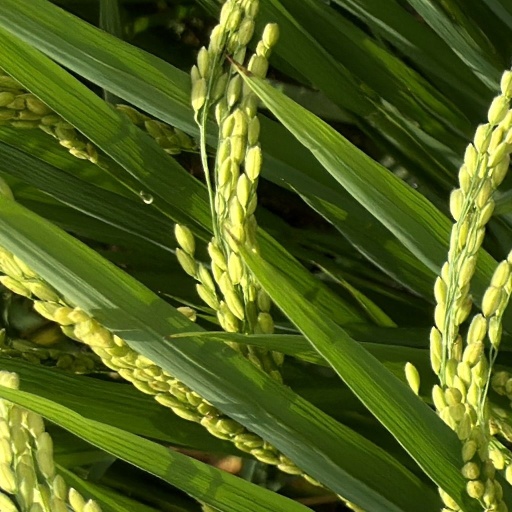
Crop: rice